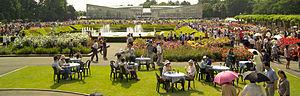
Le jardin botanique de Jindai est situé au bord du plateau de Musashino, juste au-dessus du Jindai-ji dans la ville de Chōfu, à Tokyo. Il s'étend sur une superficie de 425 433 m², et chacune de ses trente zones possède des variétés d'une espèce de plante. Des expositions d'ume, de sakura, de rhododendrons, de cornouiller, de pivoines, de roses, de wisteria ou autre fleurs sont présentées tous les mois. Devant le temple au-dessous se trouve également une zone humide annexe pour des plantes aquatiques, où sont cultivés des iris.
Tokyo compte de nombreux parcs et jardins.